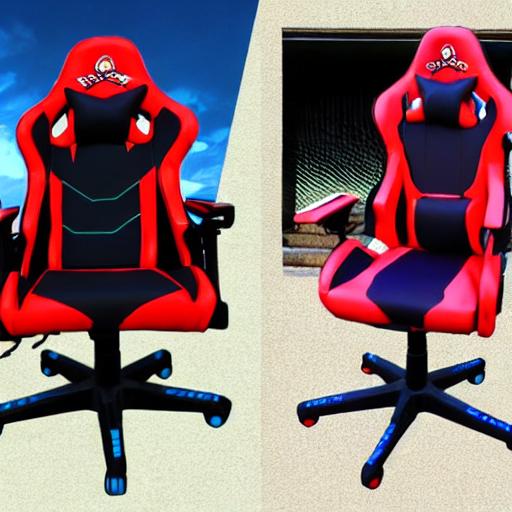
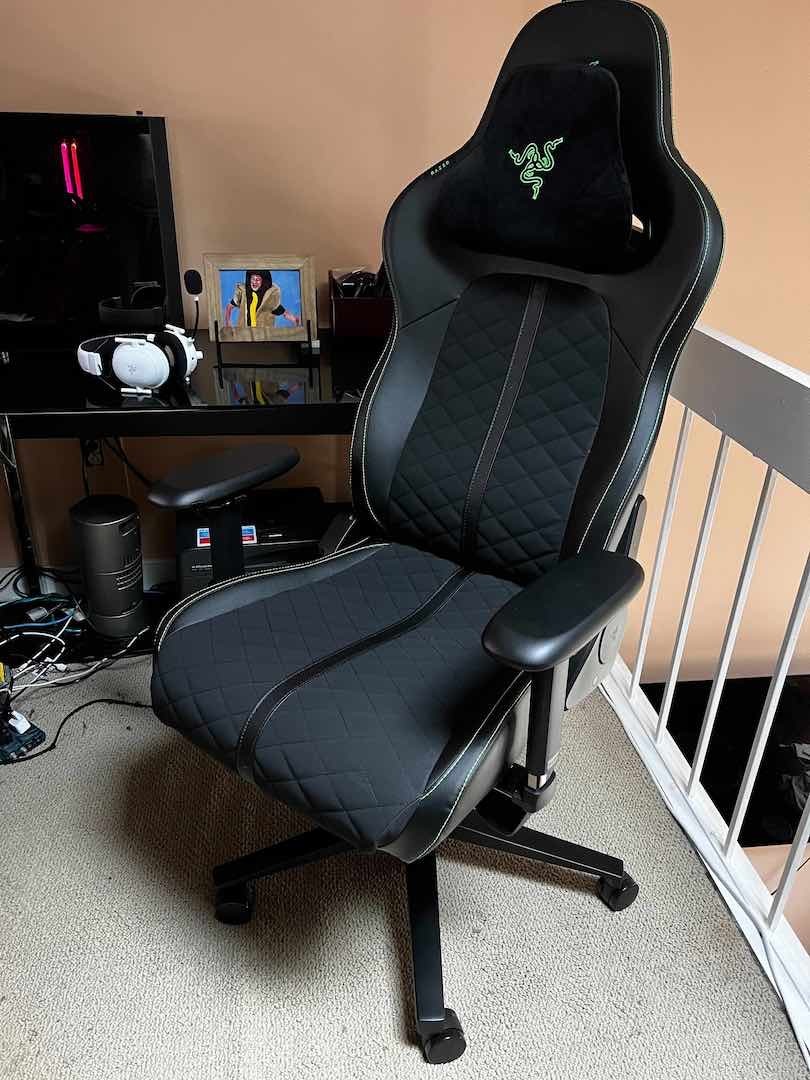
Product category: items_chair
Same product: no